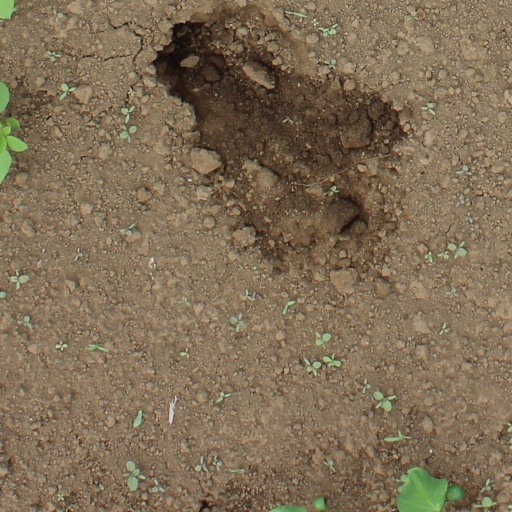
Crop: soybean